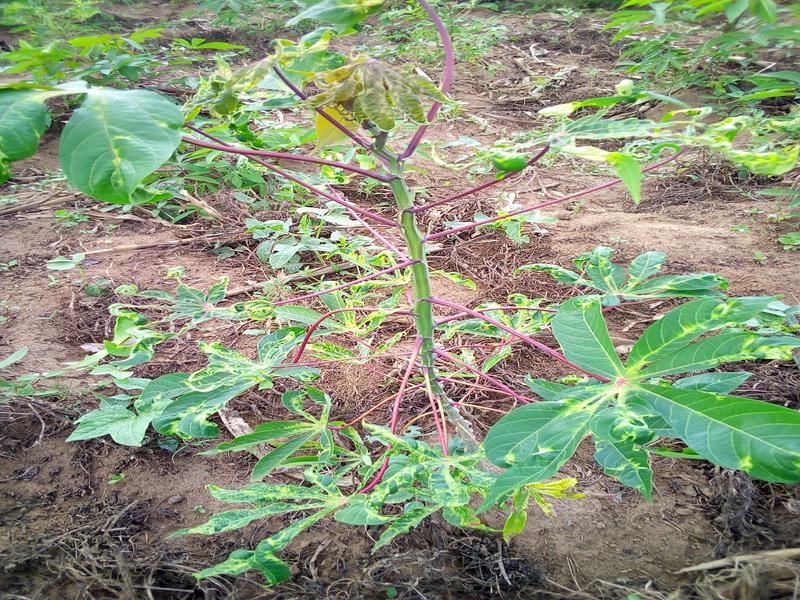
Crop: cassava
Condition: mosaic_disease